Bleiker Upper Secondary School

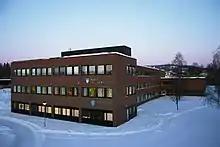
Bleiker videregående High School

located in Asker, Norway. The school was established in 1969 under the name Asker vocational school and was the first vocational school in Asker . Previously, students would take vocational education go to Sandvika. But in 1967, two branch classes in Asker, and they became the basis for the new school was the first time lived in many places. After 10 years it got its own school building in 1979.